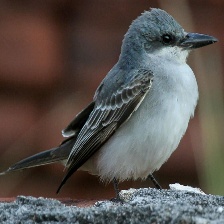
Species: GRAY KINGBIRD
Scientific name: TYRANNUS DOMINICENSIS